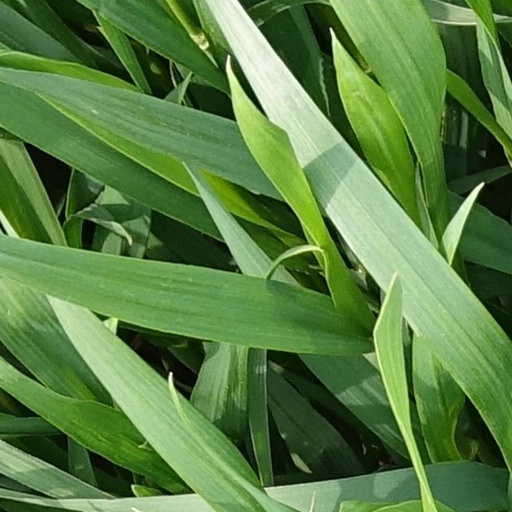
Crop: wheat